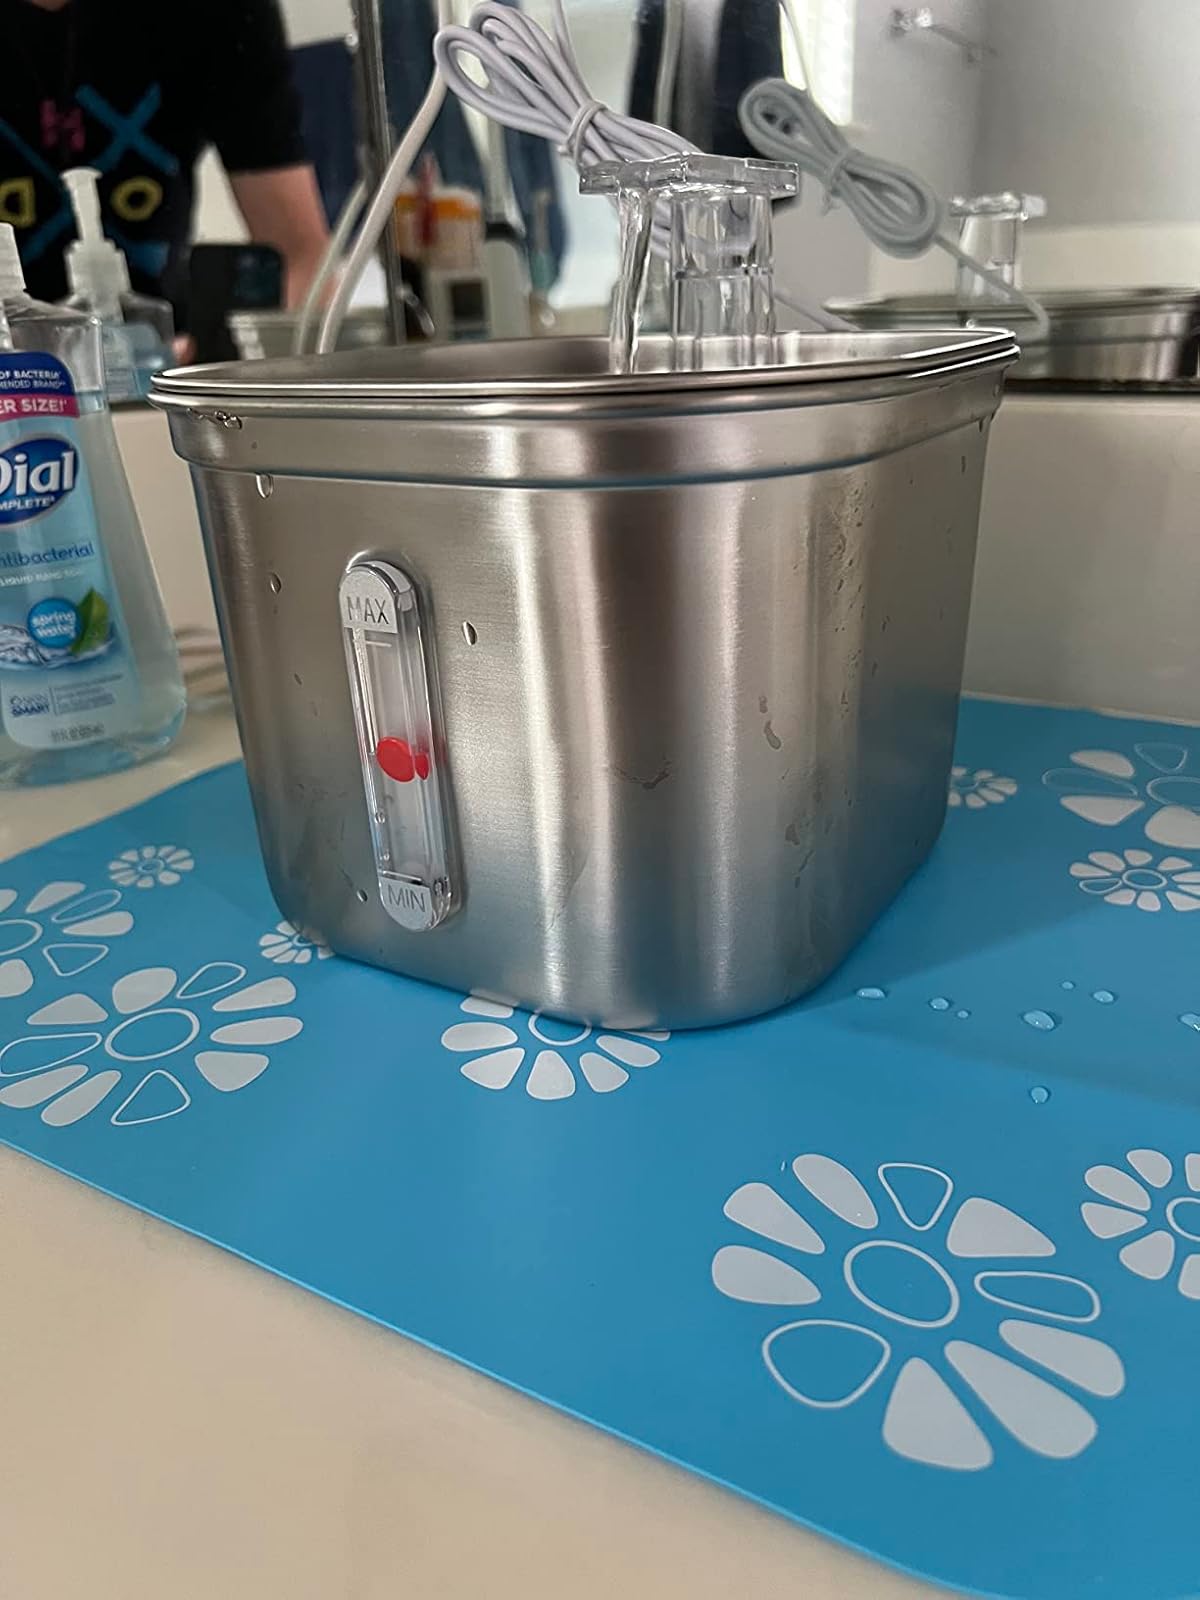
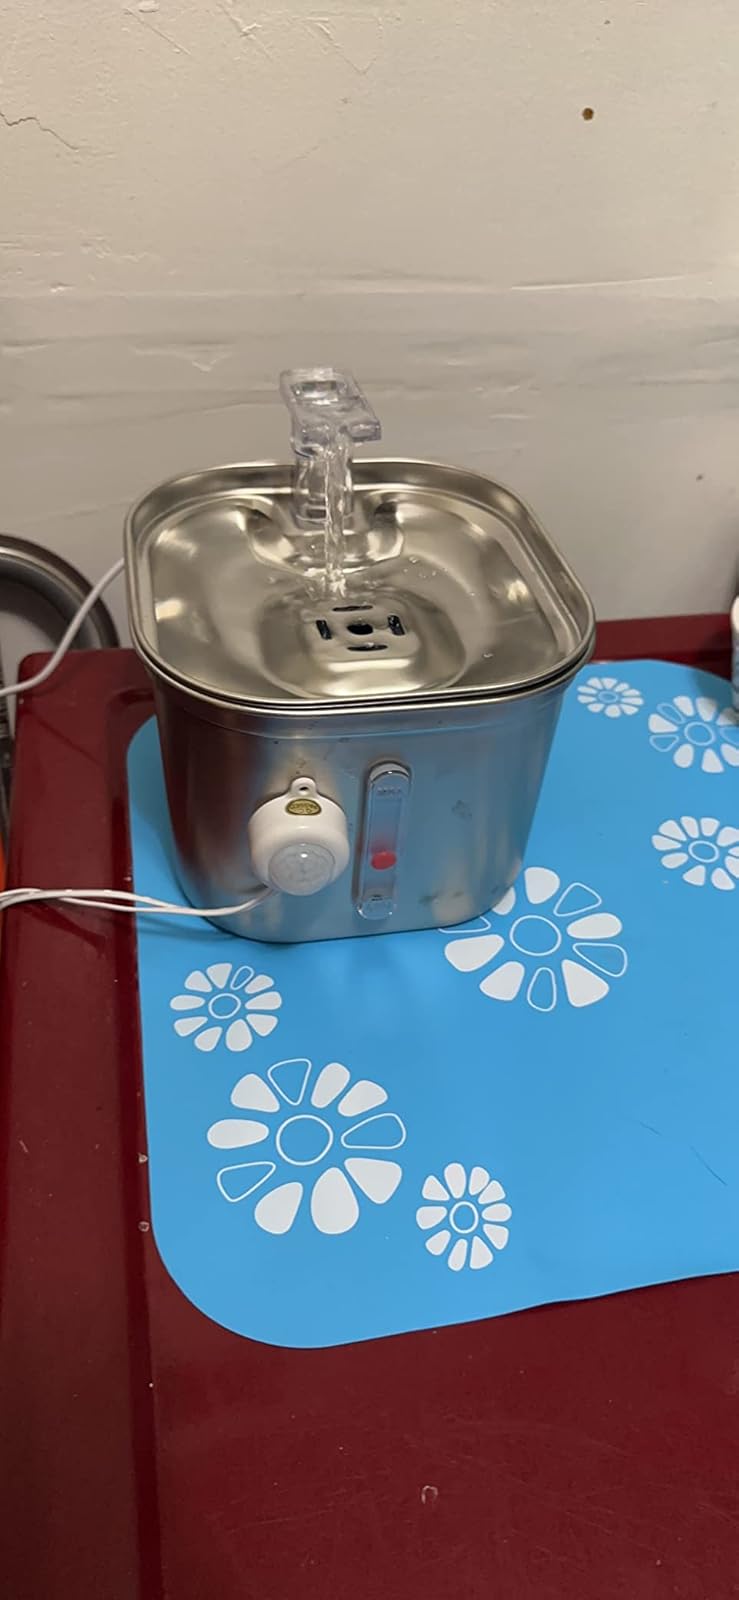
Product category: items_bowl
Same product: yes